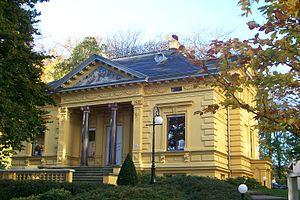
Usedom en allemand ou Uznam en polonais est une île côtière située entre la lagune de Szczecin et la mer Baltique. D'une superficie totale de 445 km², elle appartient en partie à l'Allemagne et en partie à la Pologne.
August Hermann Berthold, né le 19 août 1831 et mort le 23 décembre 1904 à Berlin, est un entrepreneur, imprimeur et fondeur de caractères allemand.